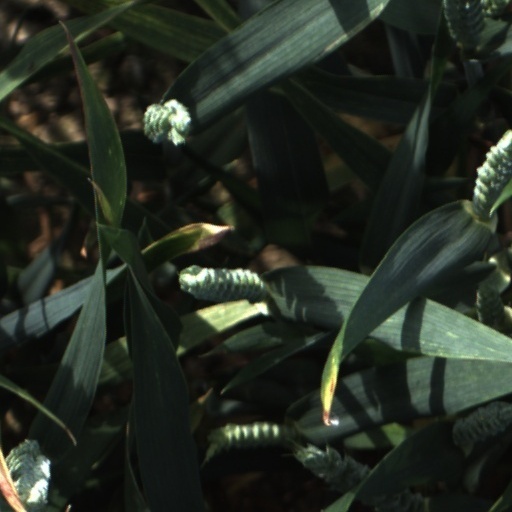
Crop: wheat